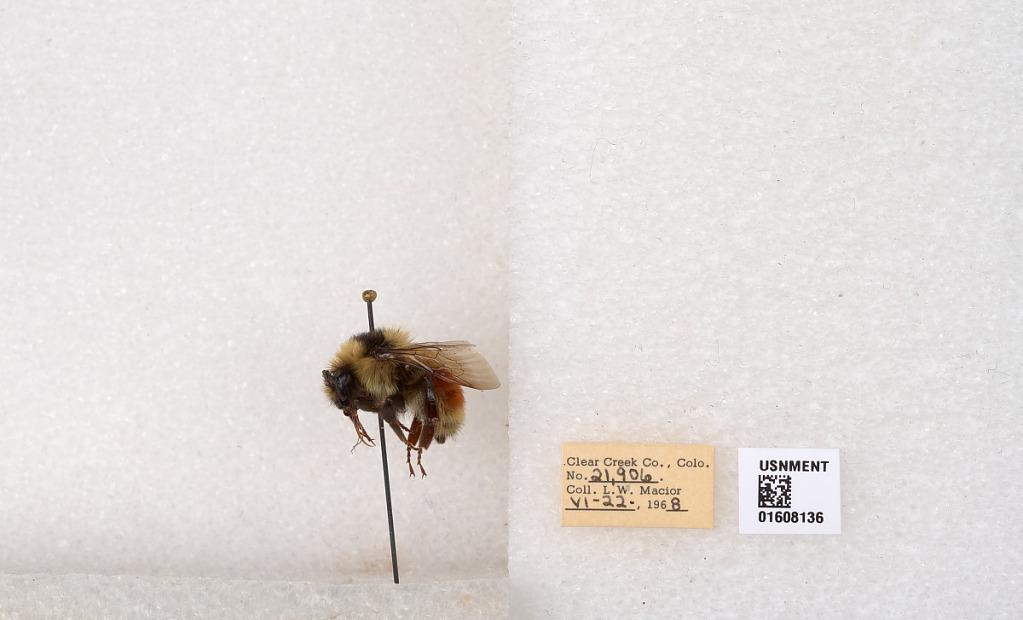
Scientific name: Bombus (Pyrobombus) sylvicola Kirby
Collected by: L. Macior
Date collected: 1968-6-22
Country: United States
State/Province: Colorado
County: Clear Creek
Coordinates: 39.6891, -105.644